Nook Color

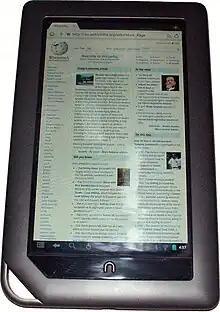
The Wikipedia home page on a Nook Color

The Nook Color is a tablet computer/e-reader that was marketed by Barnes & Noble. A tablet with multitouch touchscreen input, it is the first device in the Nook line to feature a full-color screen. The device is designed for viewing of books, newspapers, magazines, and children's picture books. A limited number of the children's books available for the Nook Color include interactive animations and the option to have a professional voice actor read the story. It was announced on 26 October 2010 and shipped on 16 November 2010. Nook Color became available at the introductory price of US$249. In December 2011, with the release of the Nook Tablet, it lowered to US$169. On 12 August 2012, the price lowered to US$149. On 4 November 2012, the price was further lowered to US$139. The tablet ran on Android.